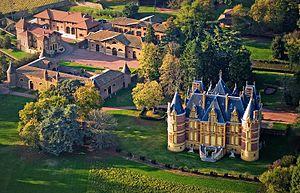
Château de la Flachère, (ClasséInscrit, 19811981) This building is indexed in the Base Mérimée, a database of architectural heritage maintained by the French Ministry of Culture,
Cet article recense les monuments historiques situés dans le département du Rhône, en France, mais hors de la métropole de Lyon ou de la commune de Villefranche-sur-Saône. Ces deux zones comportant un grand nombre de monuments classés ou inscrits, deux pages spécifiques leur sont dédiées : Liste des monuments historiques de la métropole de Lyon et Liste des monuments historiques de Villefranche-sur-Saône.
Le château de la Flachère est situé sur la commune de Saint-Vérand, dans le Rhône, sur une colline se dressant au confluent de l'Azergues et du Soanan.
Saint-Vérand est une commune française, située dans le département du Rhône en région Auvergne-Rhône-Alpes.